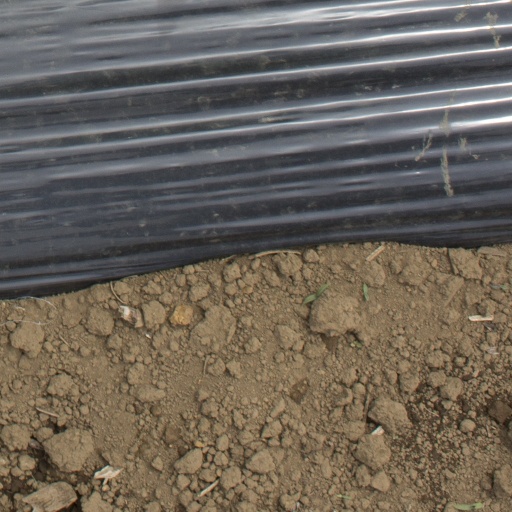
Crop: Jerusalem artichoke